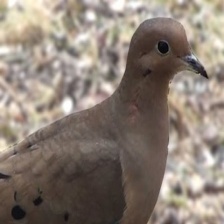
Species: MOURNING DOVE
Scientific name: ZENAIDA MACROURA